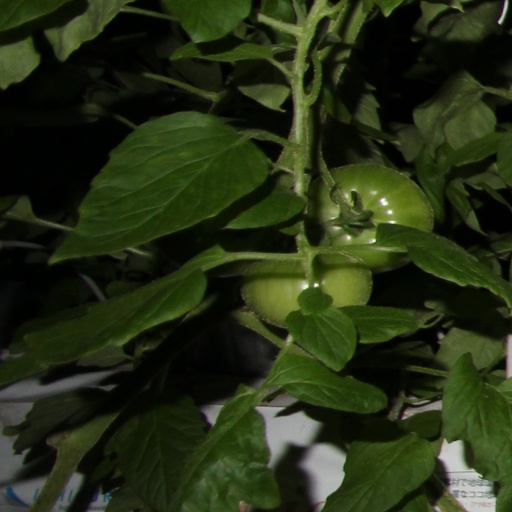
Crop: tomato